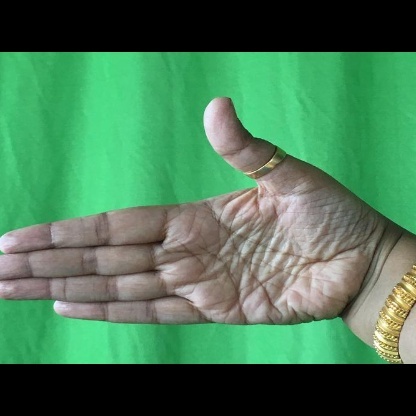
Mudra: Ardhachandran